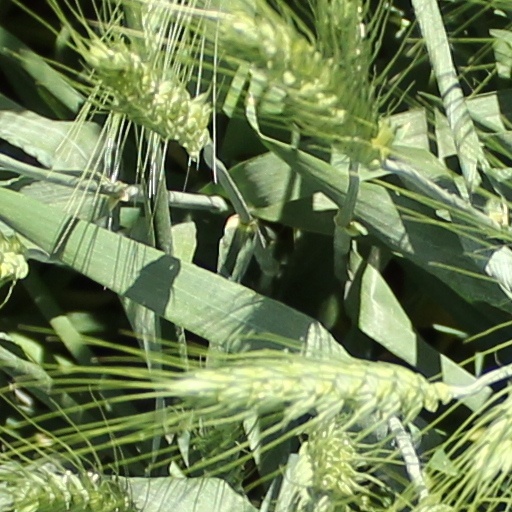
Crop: wheat